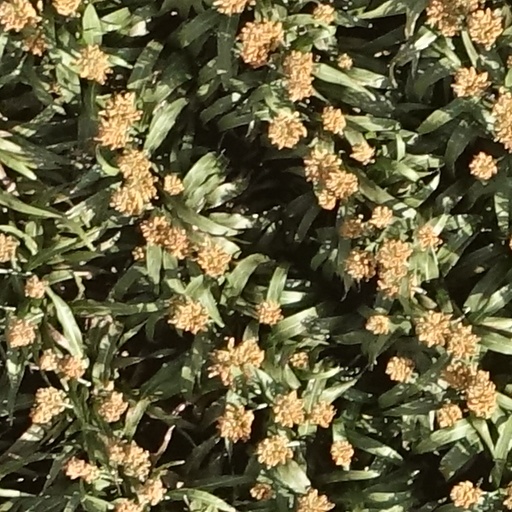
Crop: sorghum